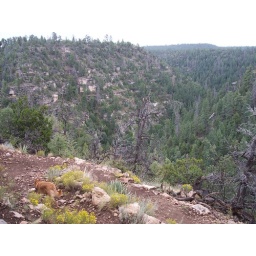
Her dog Sophie's in the corner here btw, running from the camera. She blends in the surroundings very well for stealth.